5th Medium Regiment, Royal Canadian Artillery

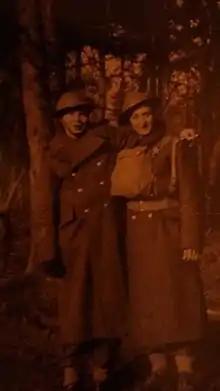
Soldiers of the 5th Medium Regiment of the Royal Canadian Artillery during the Second World War.

The 5th Medium Regiment, Royal Canadian Artillery, was one of six Canadian medium regiments that saw service in Britain and continental Europe in the Second World War, the others being the 1st, 2nd, 3rd, 4th, and 7th Medium Regiments. (There was no 6th Medium.)